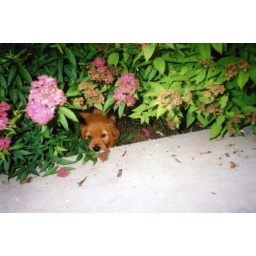
zoe puppy in flowers